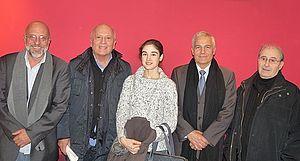
Toute l'équipe du film
Jean Sagols, né en 1938, est un comédien, scénariste et réalisateur de séries TV français. Il est le père du comédien Thomas Sagols.